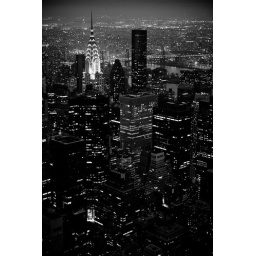
Chrysler Building in black and white